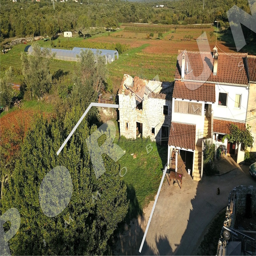
a simple stone house in the countryside of person , €